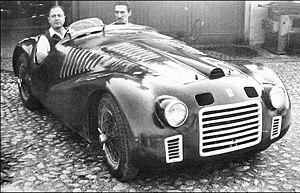
La Ferrari 159 S est une voiture de course produite en 1947 par la Scuderia Ferrari pour succéder au premier modèle de la marque, la Ferrari 125 S.